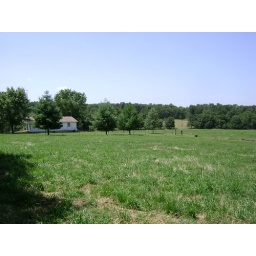
standing in pasture northeast of home looking at the back of the home